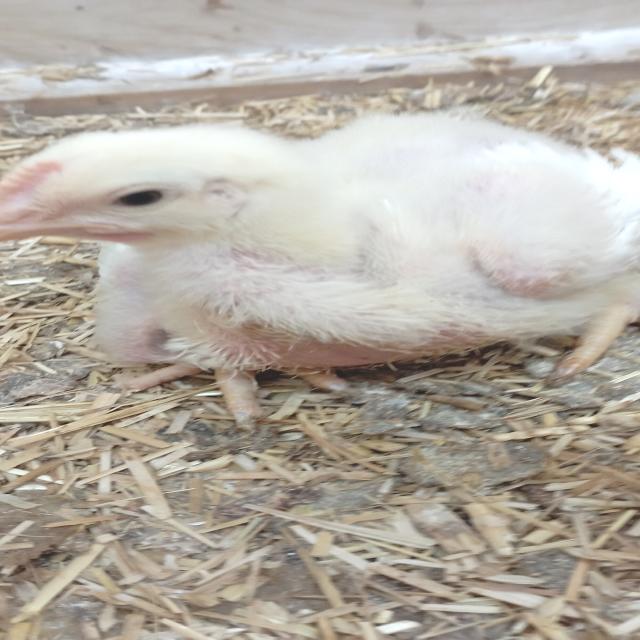
Weight: 679 g